Wauwilermoos internment camp

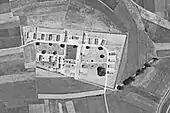
Aerial photograph of the Wauwilermoos camp area in mid-1944

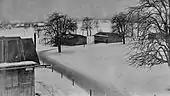
Wauwilermoos camp in late 1944

Established in 1940, Wauwilermoos was a penal camp for internees, particularly for Allied soldiers during World War II. Unlike civilians, for instance Jewish refugees, who were usually sent back to the territories occupied by the Nazi regime, the Swiss government was required by the Geneva Convention of 1929 to keep these soldiers interned until the end of hostilities. The soldiers were held in barracks, and they were used as workers for agriculture and industry, except for officers who were not compelled to work and stayed in unoccupied mountain hotels, mainly in Davos.